Aberdeen trades hospitals

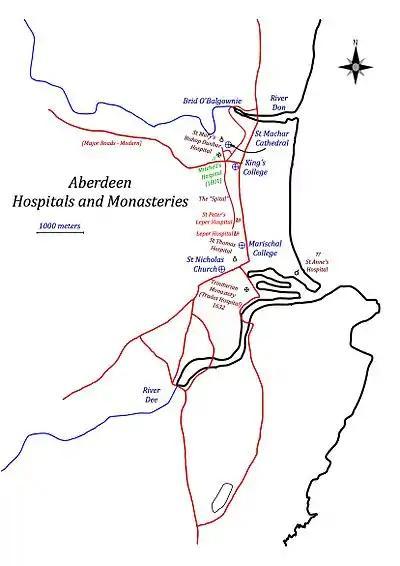
Aberdeen monasteries and hospitals

From the early twelfth century, hospitals had been built by church foundations across Europe to meet the needs of the poor and elderly (see Hospitals in medieval Scotland for more details on medieval hospitals). In general the church applied a doctrine of charity in which the elderly, infirm and those suffering from diseases such as leprosy were cared for in hospitals. Few Pre-Reformation hospitals provide what is now called "health care". The general concern in Pre-Reformation times was for "spiritual health"; in Post-Reformation times the concern was for "physical health". Some hospitals did have physic gardens. The growth of incorporated trades organizations and merchant societies offered an alternative of community care for members and their "relicks". Church hospitals founded before 1559/1560 were: Aberdeen Leper House, St Anne c1363 to 1573; St Peters c 1179 to 1427; St Thomas the Martyr 1459 to uncertain; St Mary's Old Aberdeen 1531 to 2013.